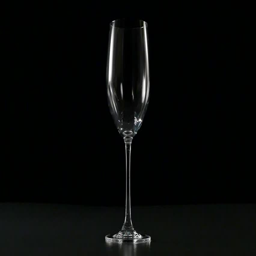
pouring red wine in a glass